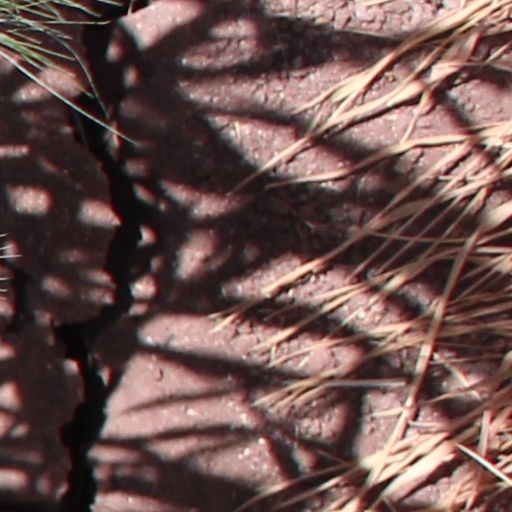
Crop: wheat